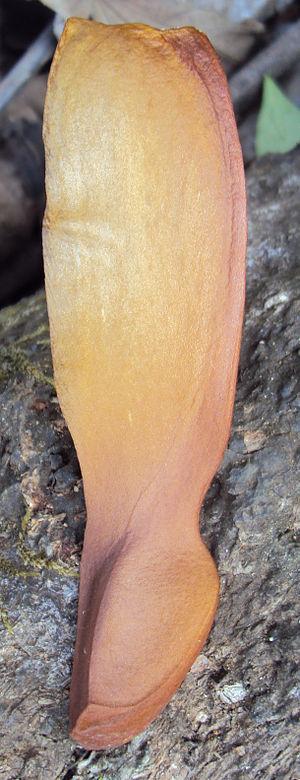
L'acajou est un nom vernaculaire ambigu qui désigne un ensemble d'arbres tropicaux de la famille des Méliacées, dont la caractéristique principale est d'avoir un bois de couleur rose pâle à rouge, odorant, durable et facile à travailler. Les fruits des acajous sont des capsules contenant des samares.